Oceania

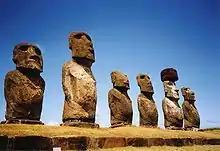
Moai at Ahu Tongariki on Rapa Nui (Easter Island)

Indigenous Australians are the original inhabitants of the Australian continent and nearby islands who migrated from Africa to Asia 70,000 years ago and arrived in Australia 50,000 years ago. They are believed to be among the earliest human migrations out of Africa. Although they likely migrated to Australia through Southeast Asia, they are not demonstrably related to any known Asian or Polynesian population. There is evidence of genetic and linguistic interchange between Australians in the far north and the Austronesian peoples of modern-day New Guinea and the islands, but this may be the result of recent trade and intermarriage.